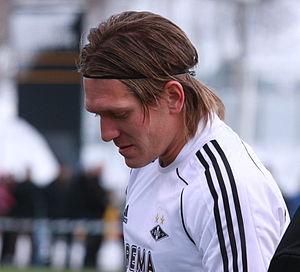
Kris Stadsgaard, dit Kris est un footballeur international danois. Il joue comme stoppeur.